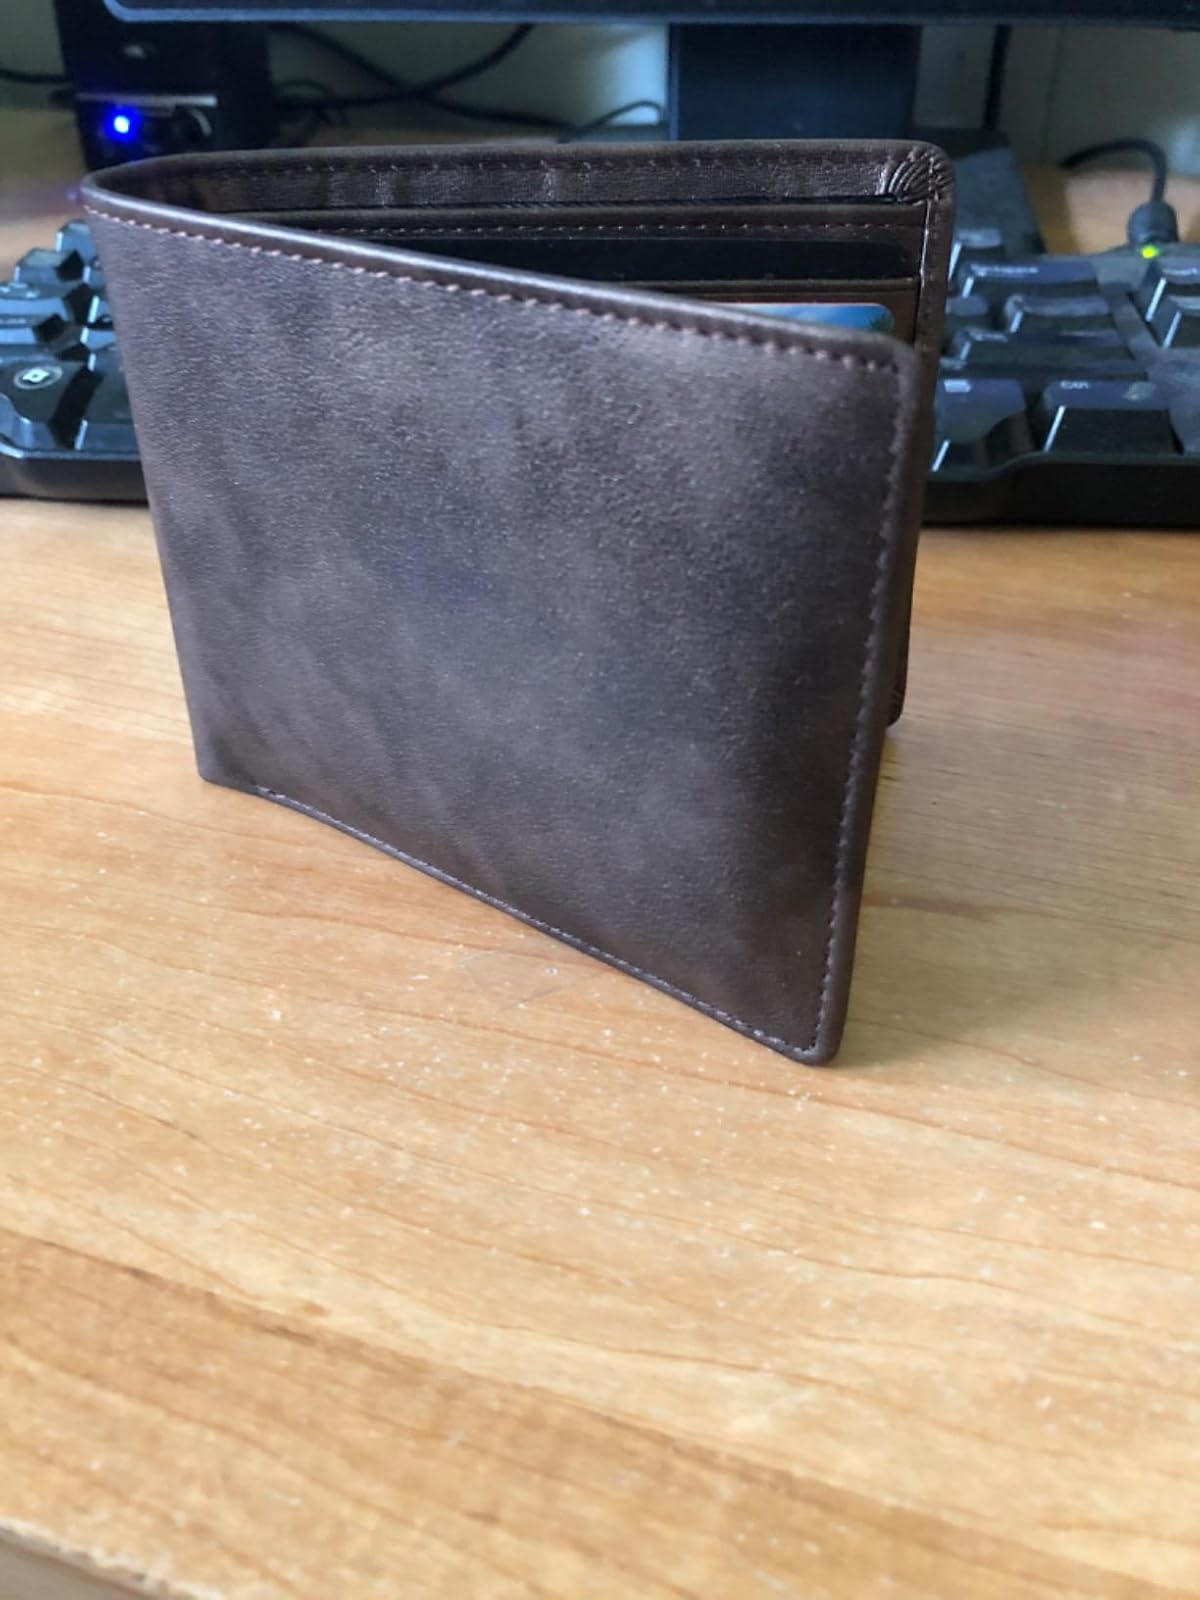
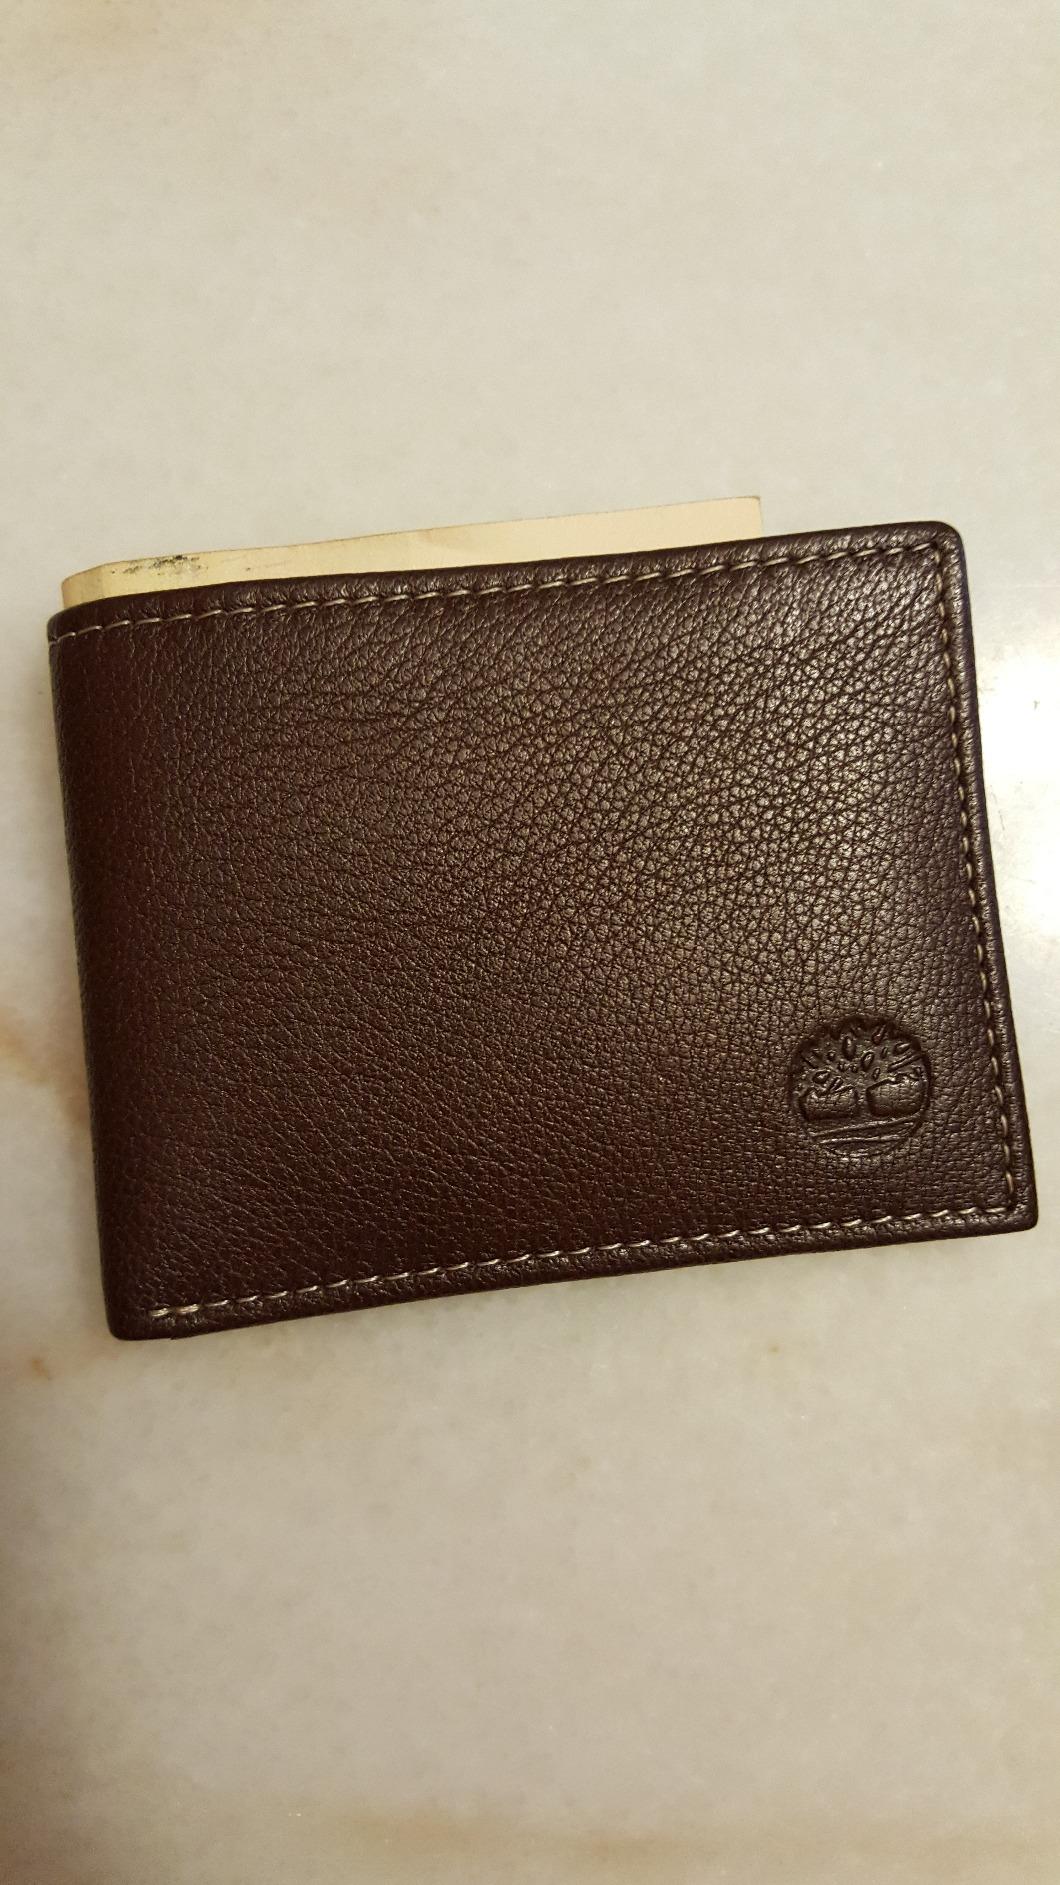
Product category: accessories_wallet
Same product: no